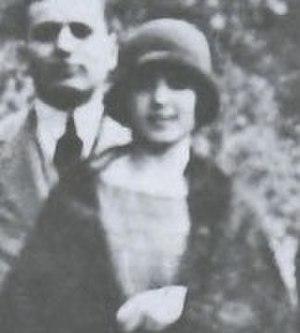
Anbara Salam Khalidi, née le 4 août 1897 et morte en mai 1986, est une féministe, traductrice et auteure libanaise, qui a contribué de façon significative à l'émancipation des femmes arabes.